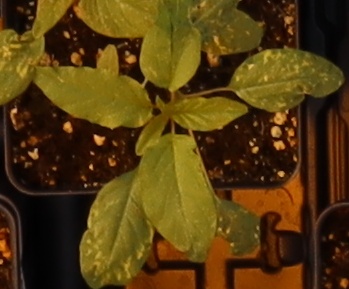
Label: Palmer Amaranth